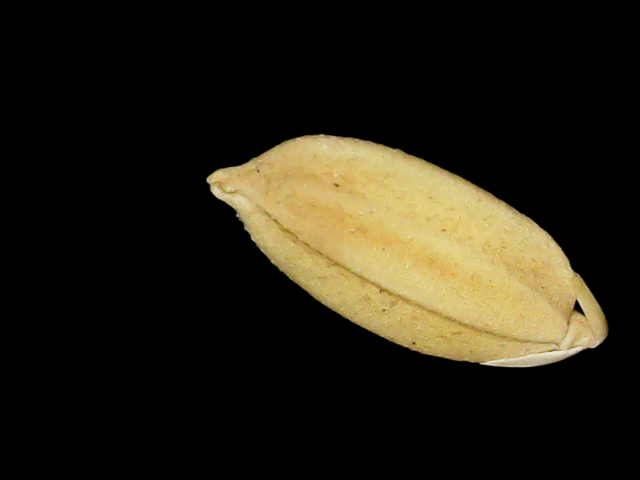
Rice variety: Binadhan08